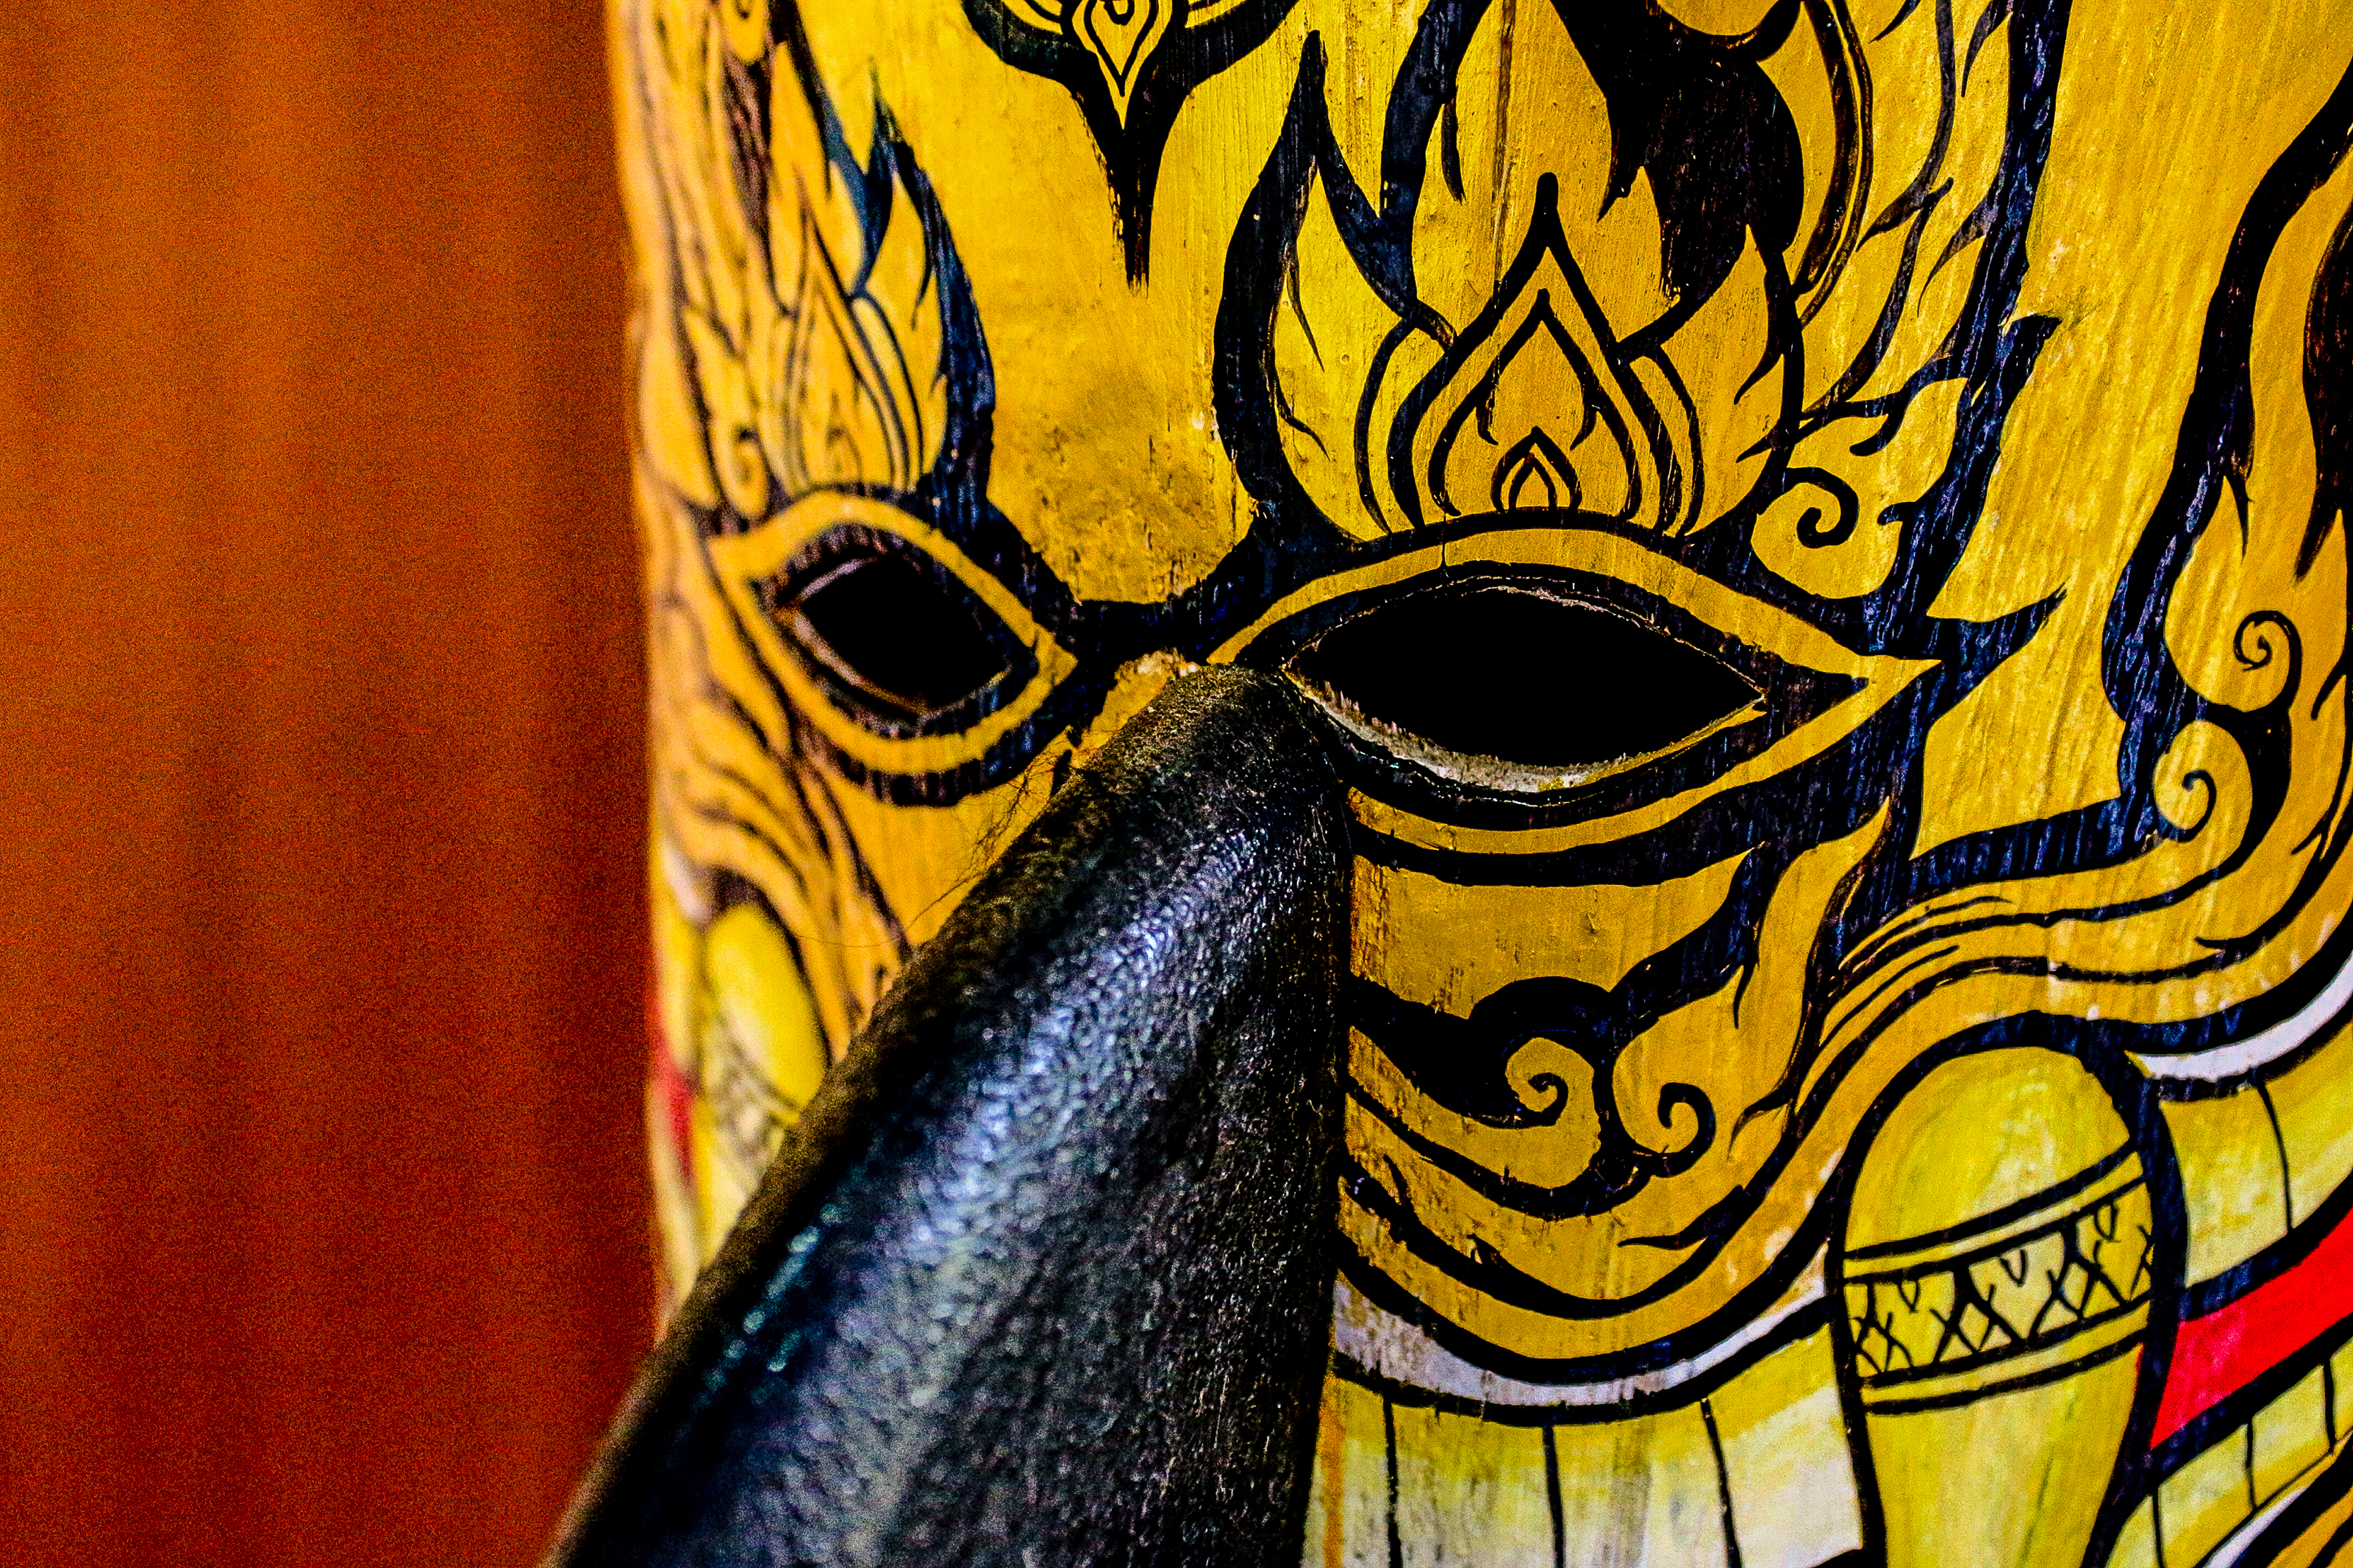
festival, mask, culture, thailand, asia, monster, thai, costume, art, ghost, ancient, colorful, asian, people, traditional, halloween, tradition, fashion, beauty, dress, phi, cloth, khon, clothing, performance, cultural, dance, performing, background, travel, yellow, illustration, modern art, font, visual arts, graphics